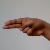
The image shows a hand gesture representing the letter 'H' in Indian Sign Language.